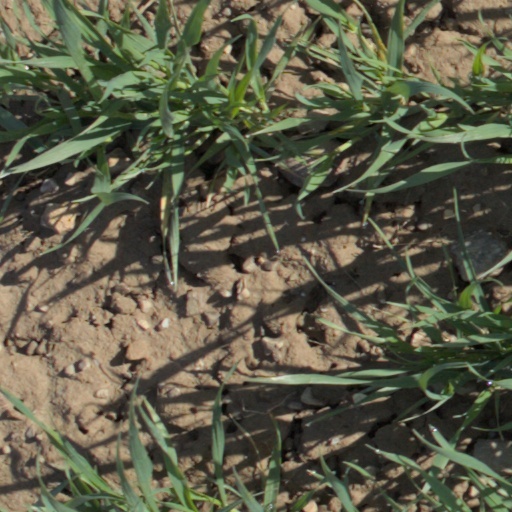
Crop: wheat